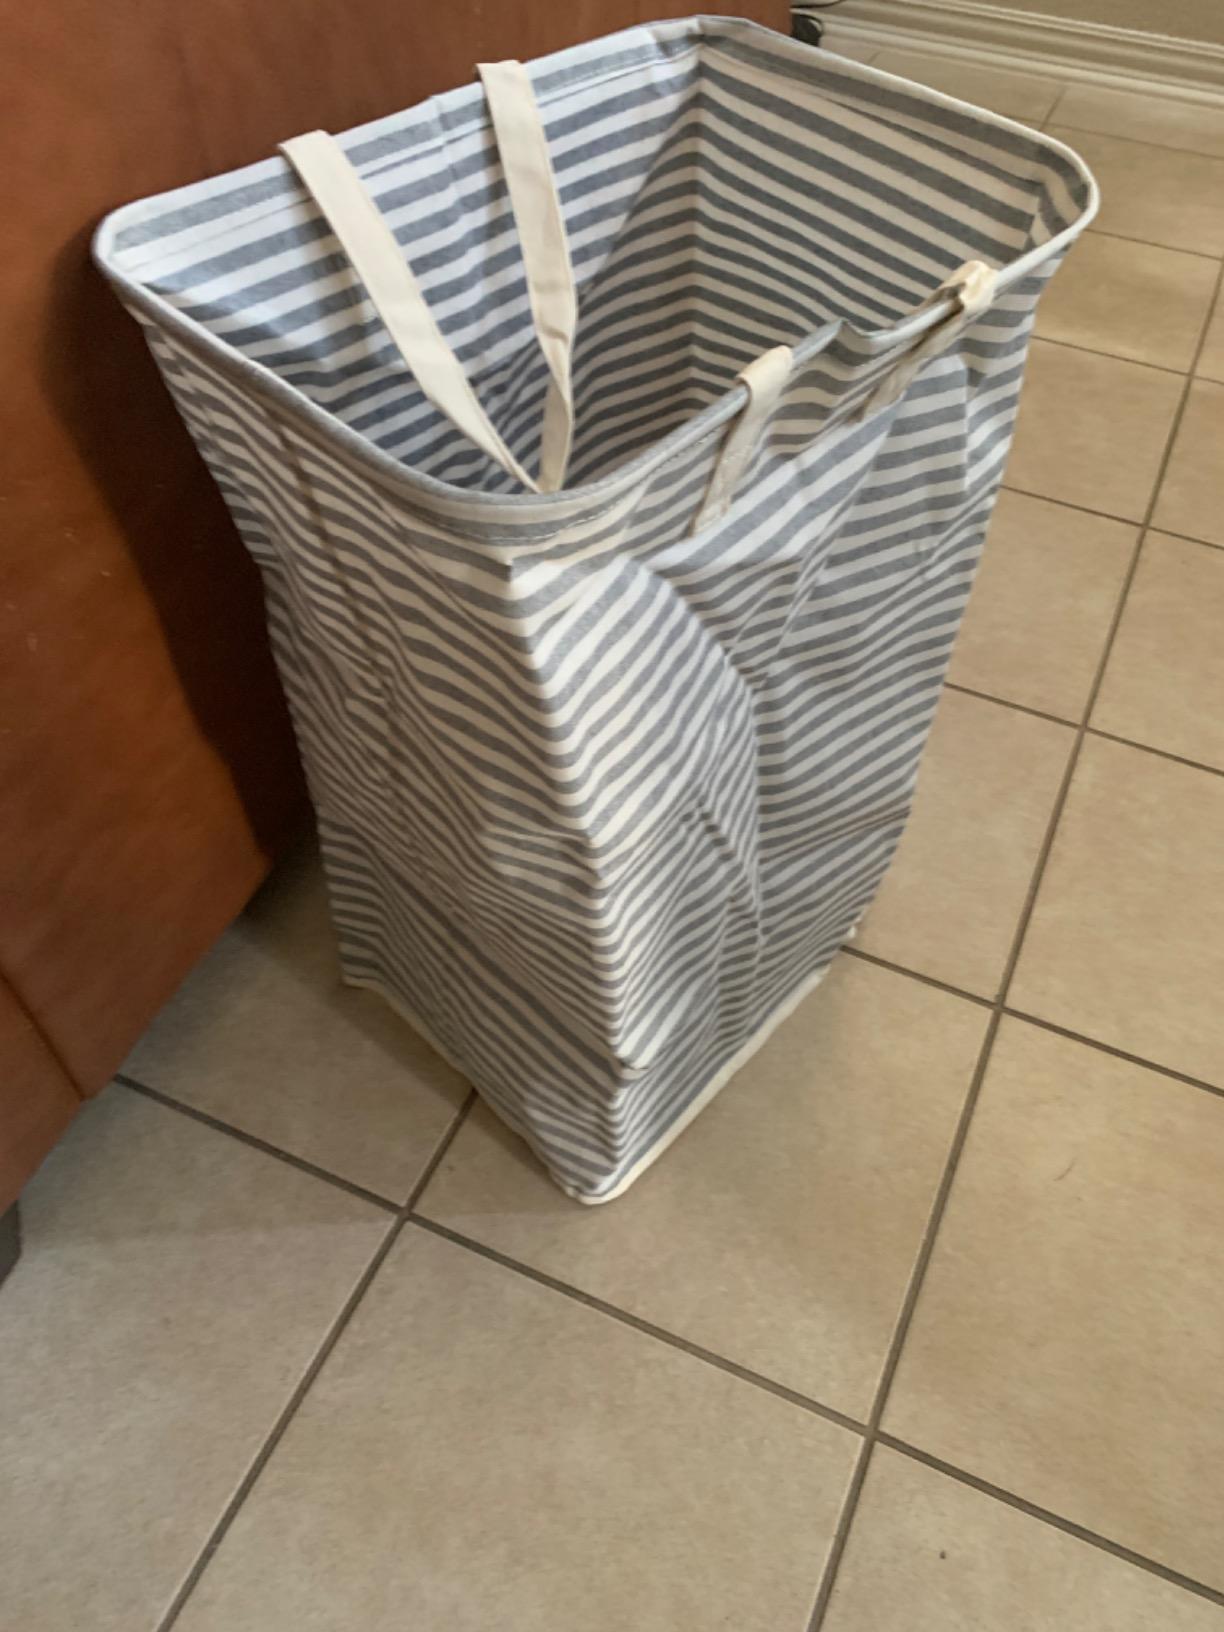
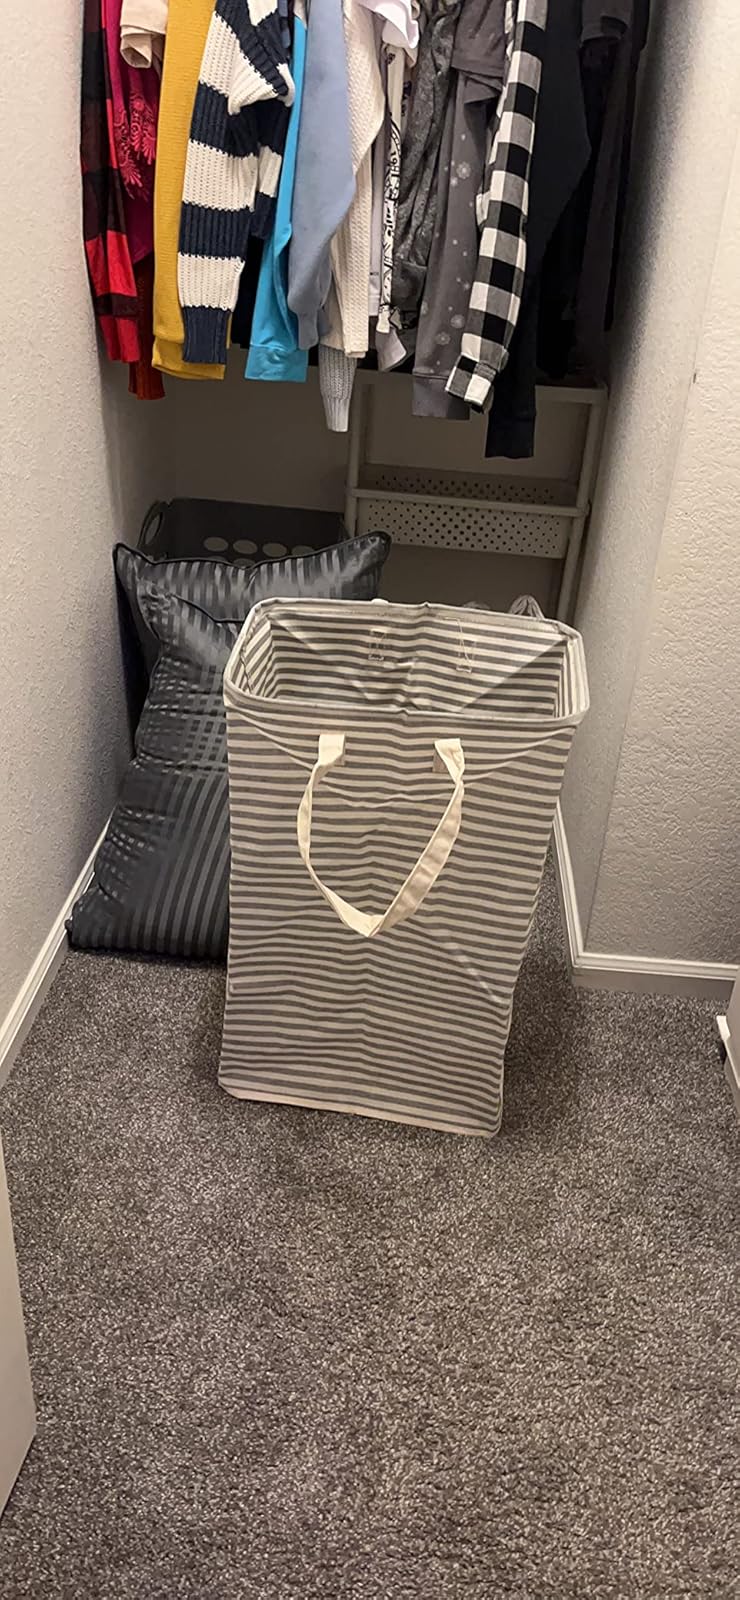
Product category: items_hamper
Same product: yes